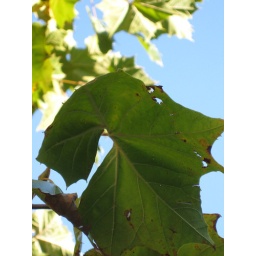
I took this at the bus stop. People in their cars were curious what I was looking up at.